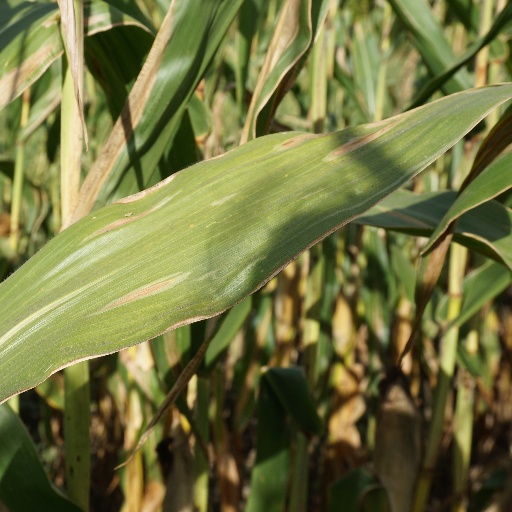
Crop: maize; corn